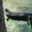
Label: otter